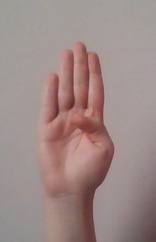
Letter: kaaf